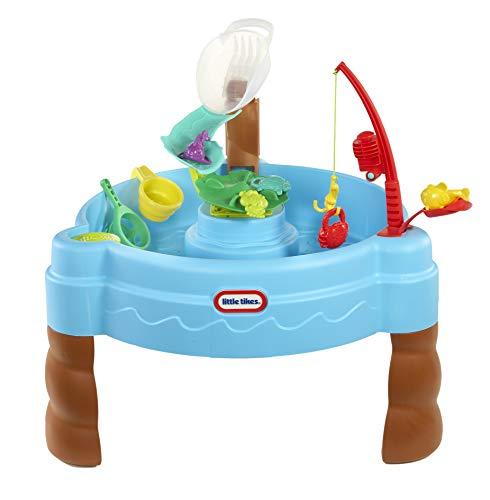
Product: Little Tikes Fish 'n Splash Water Table
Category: Toys & Games | Sports & Outdoor Play | Sand & Water Tables
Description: Fun, durable water table with fishing game and counting play.
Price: $44.99
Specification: ProductDimensions:31.5x29x29inches|ItemWeight:9.06pounds|ShippingWeight:12pounds(Viewshippingratesandpolicies)|DomesticShipping:ItemcanbeshippedwithinU.S.|InternationalShipping:ThisitemcanbeshippedtoselectcountriesoutsideoftheU.S.LearnMore|ASIN:B00QGSMK8K|Itemmodelnumber:637803M|Manufacturerrecommendedage:24months-5years